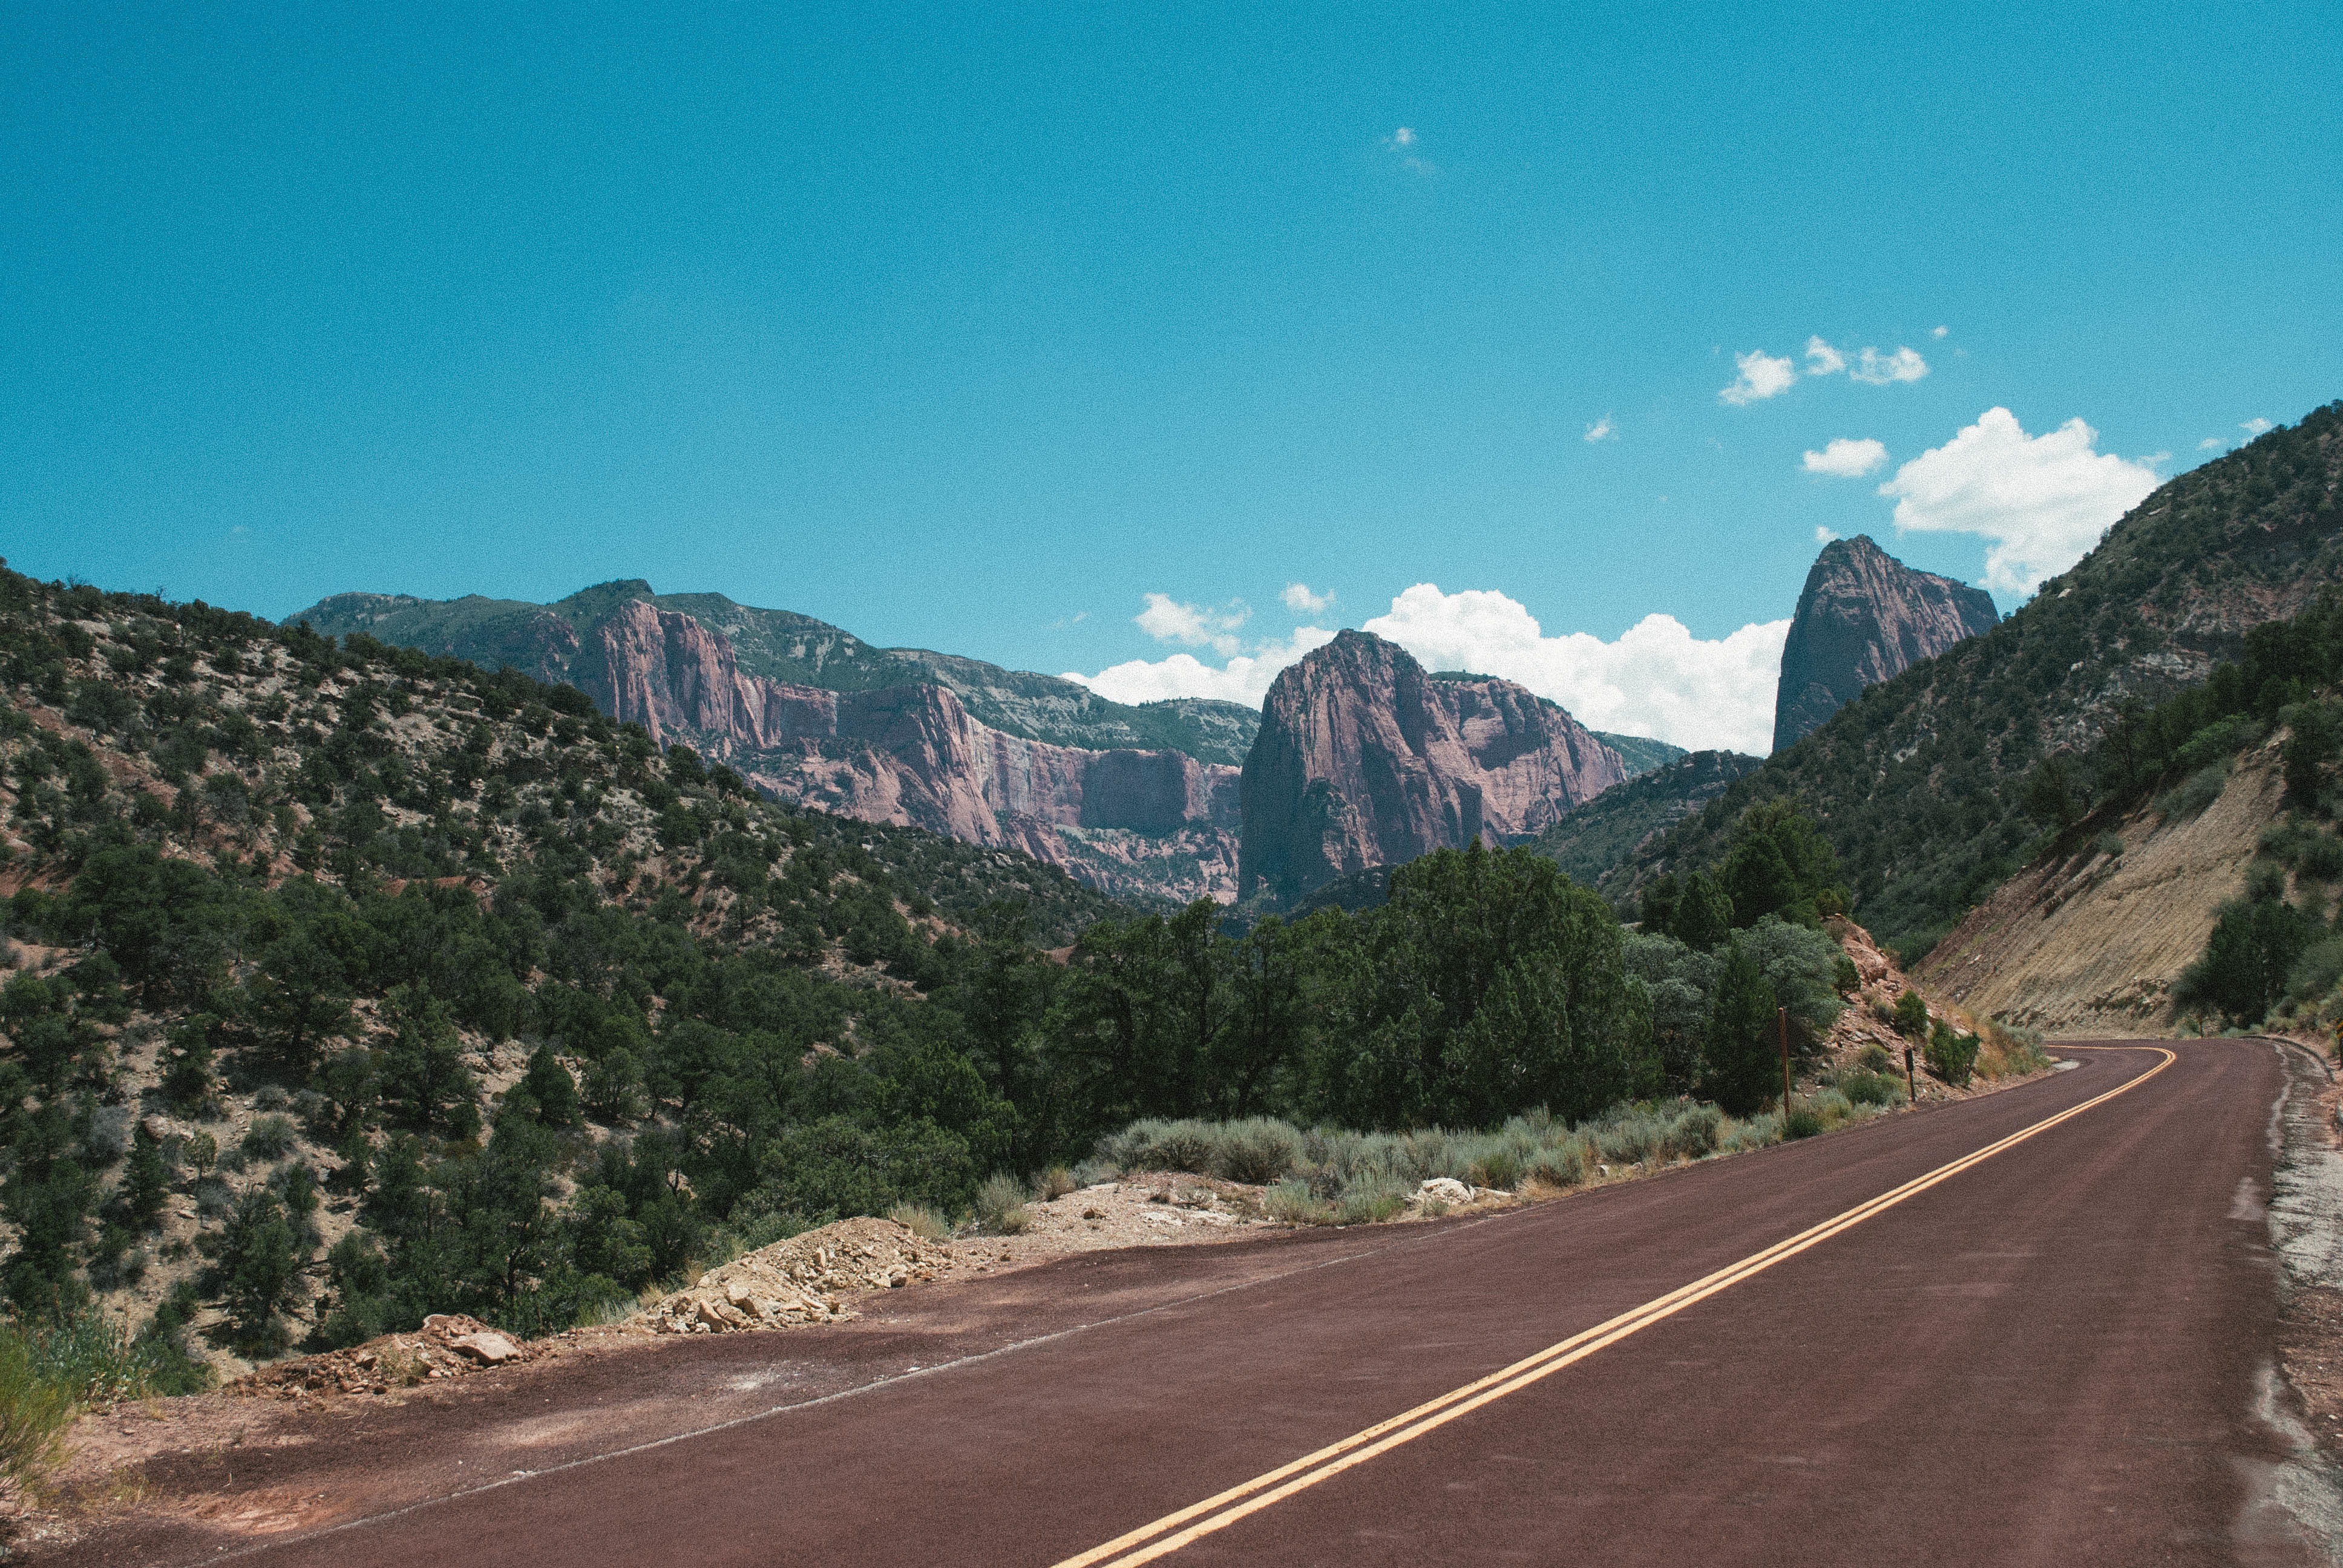
mountain, road, arid, desert, highway, valley, mountain range, dry, canyon, road trip, alps, infrastructure, plateau, landform, mountain pass, geographical feature, mountainous landforms